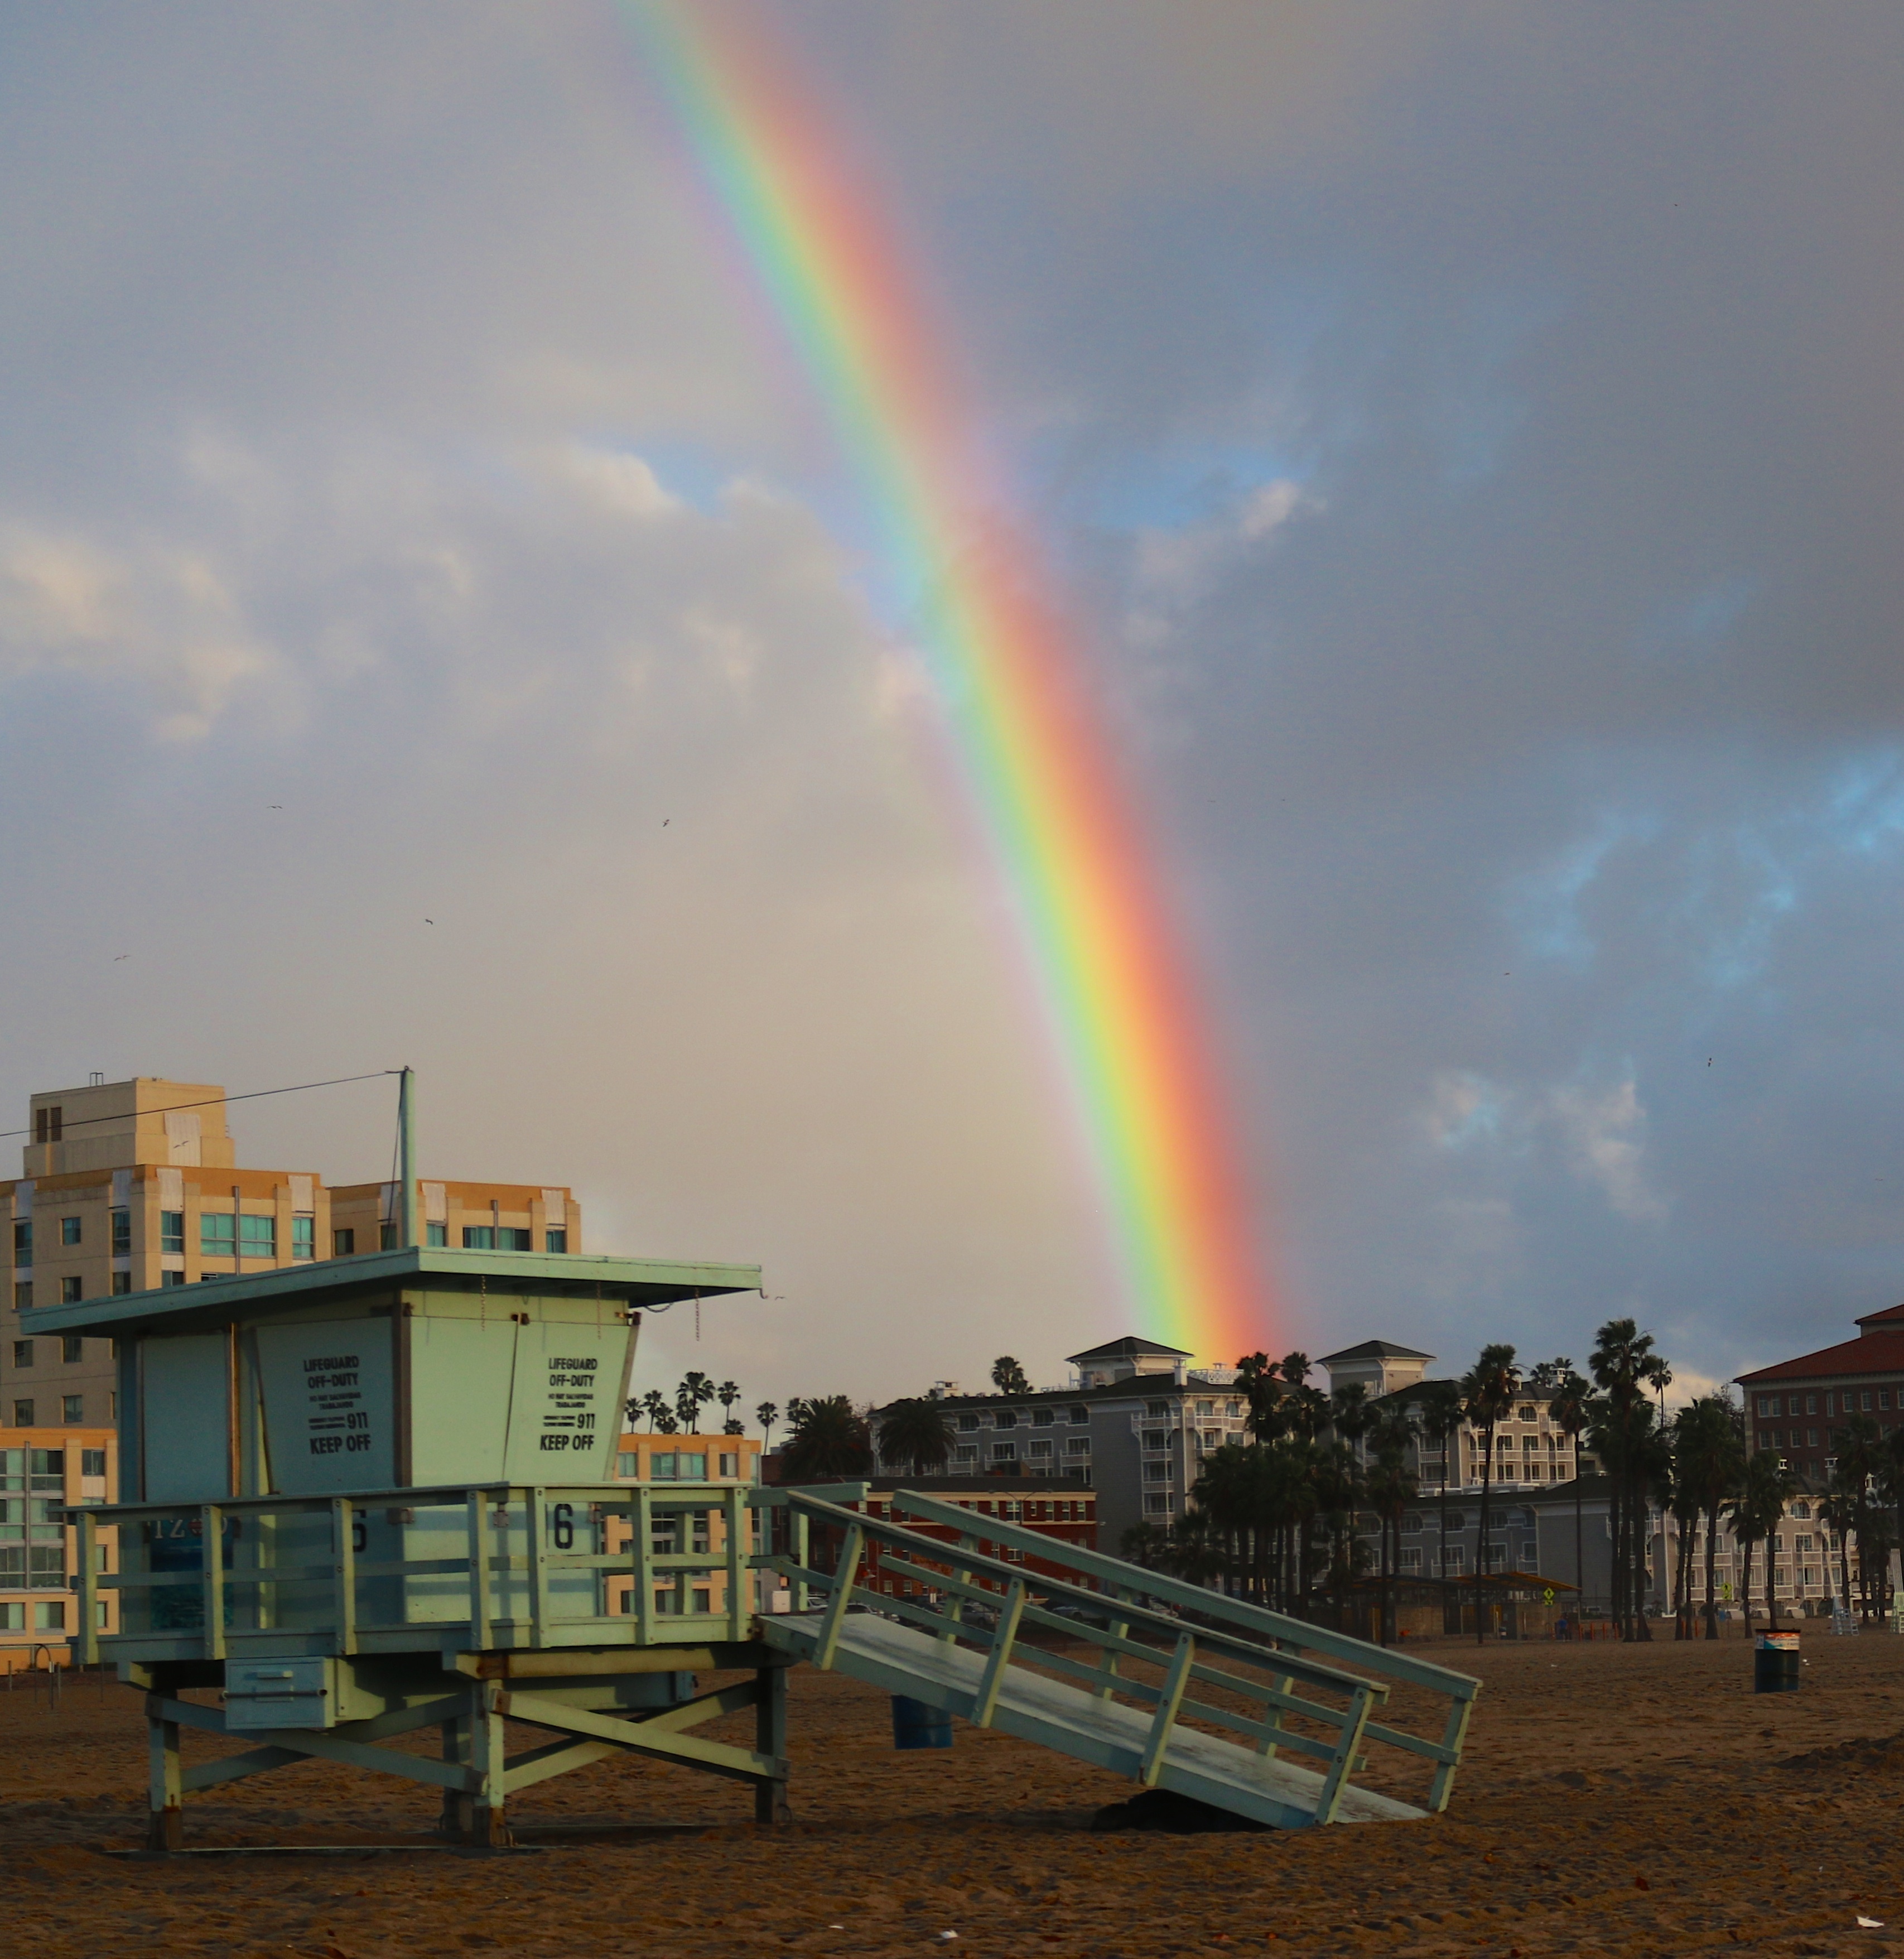
sky, rainbow, meteorological phenomenon, atmosphere of earth